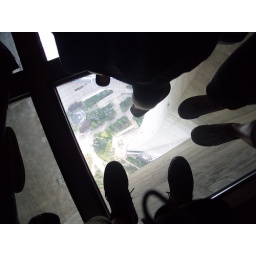
Glass floor in CN tower